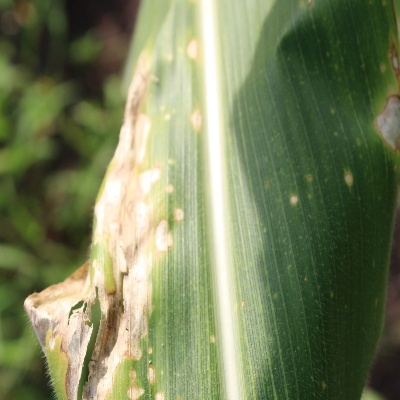
Crop: Maize
Condition: leaf blight